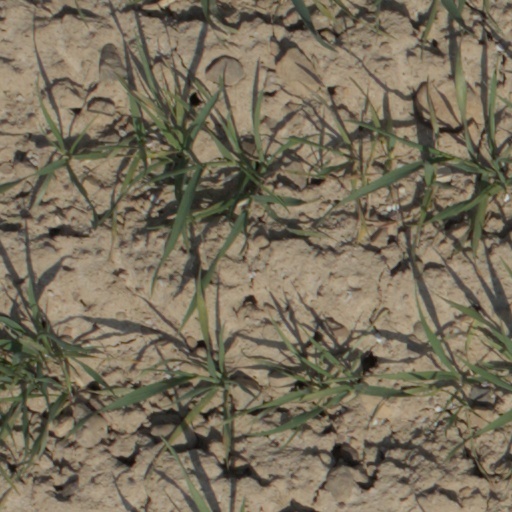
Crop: wheat